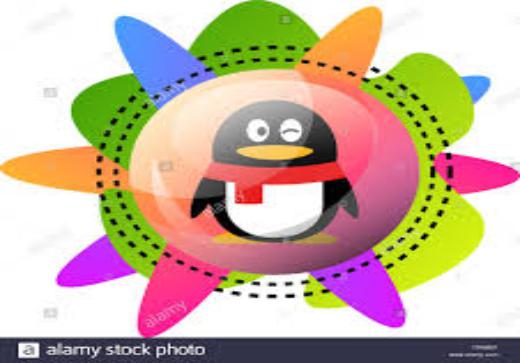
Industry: Leisure